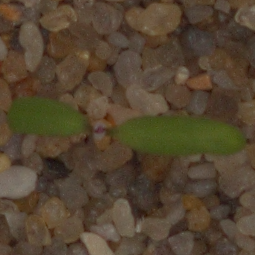
Label: fat_hen